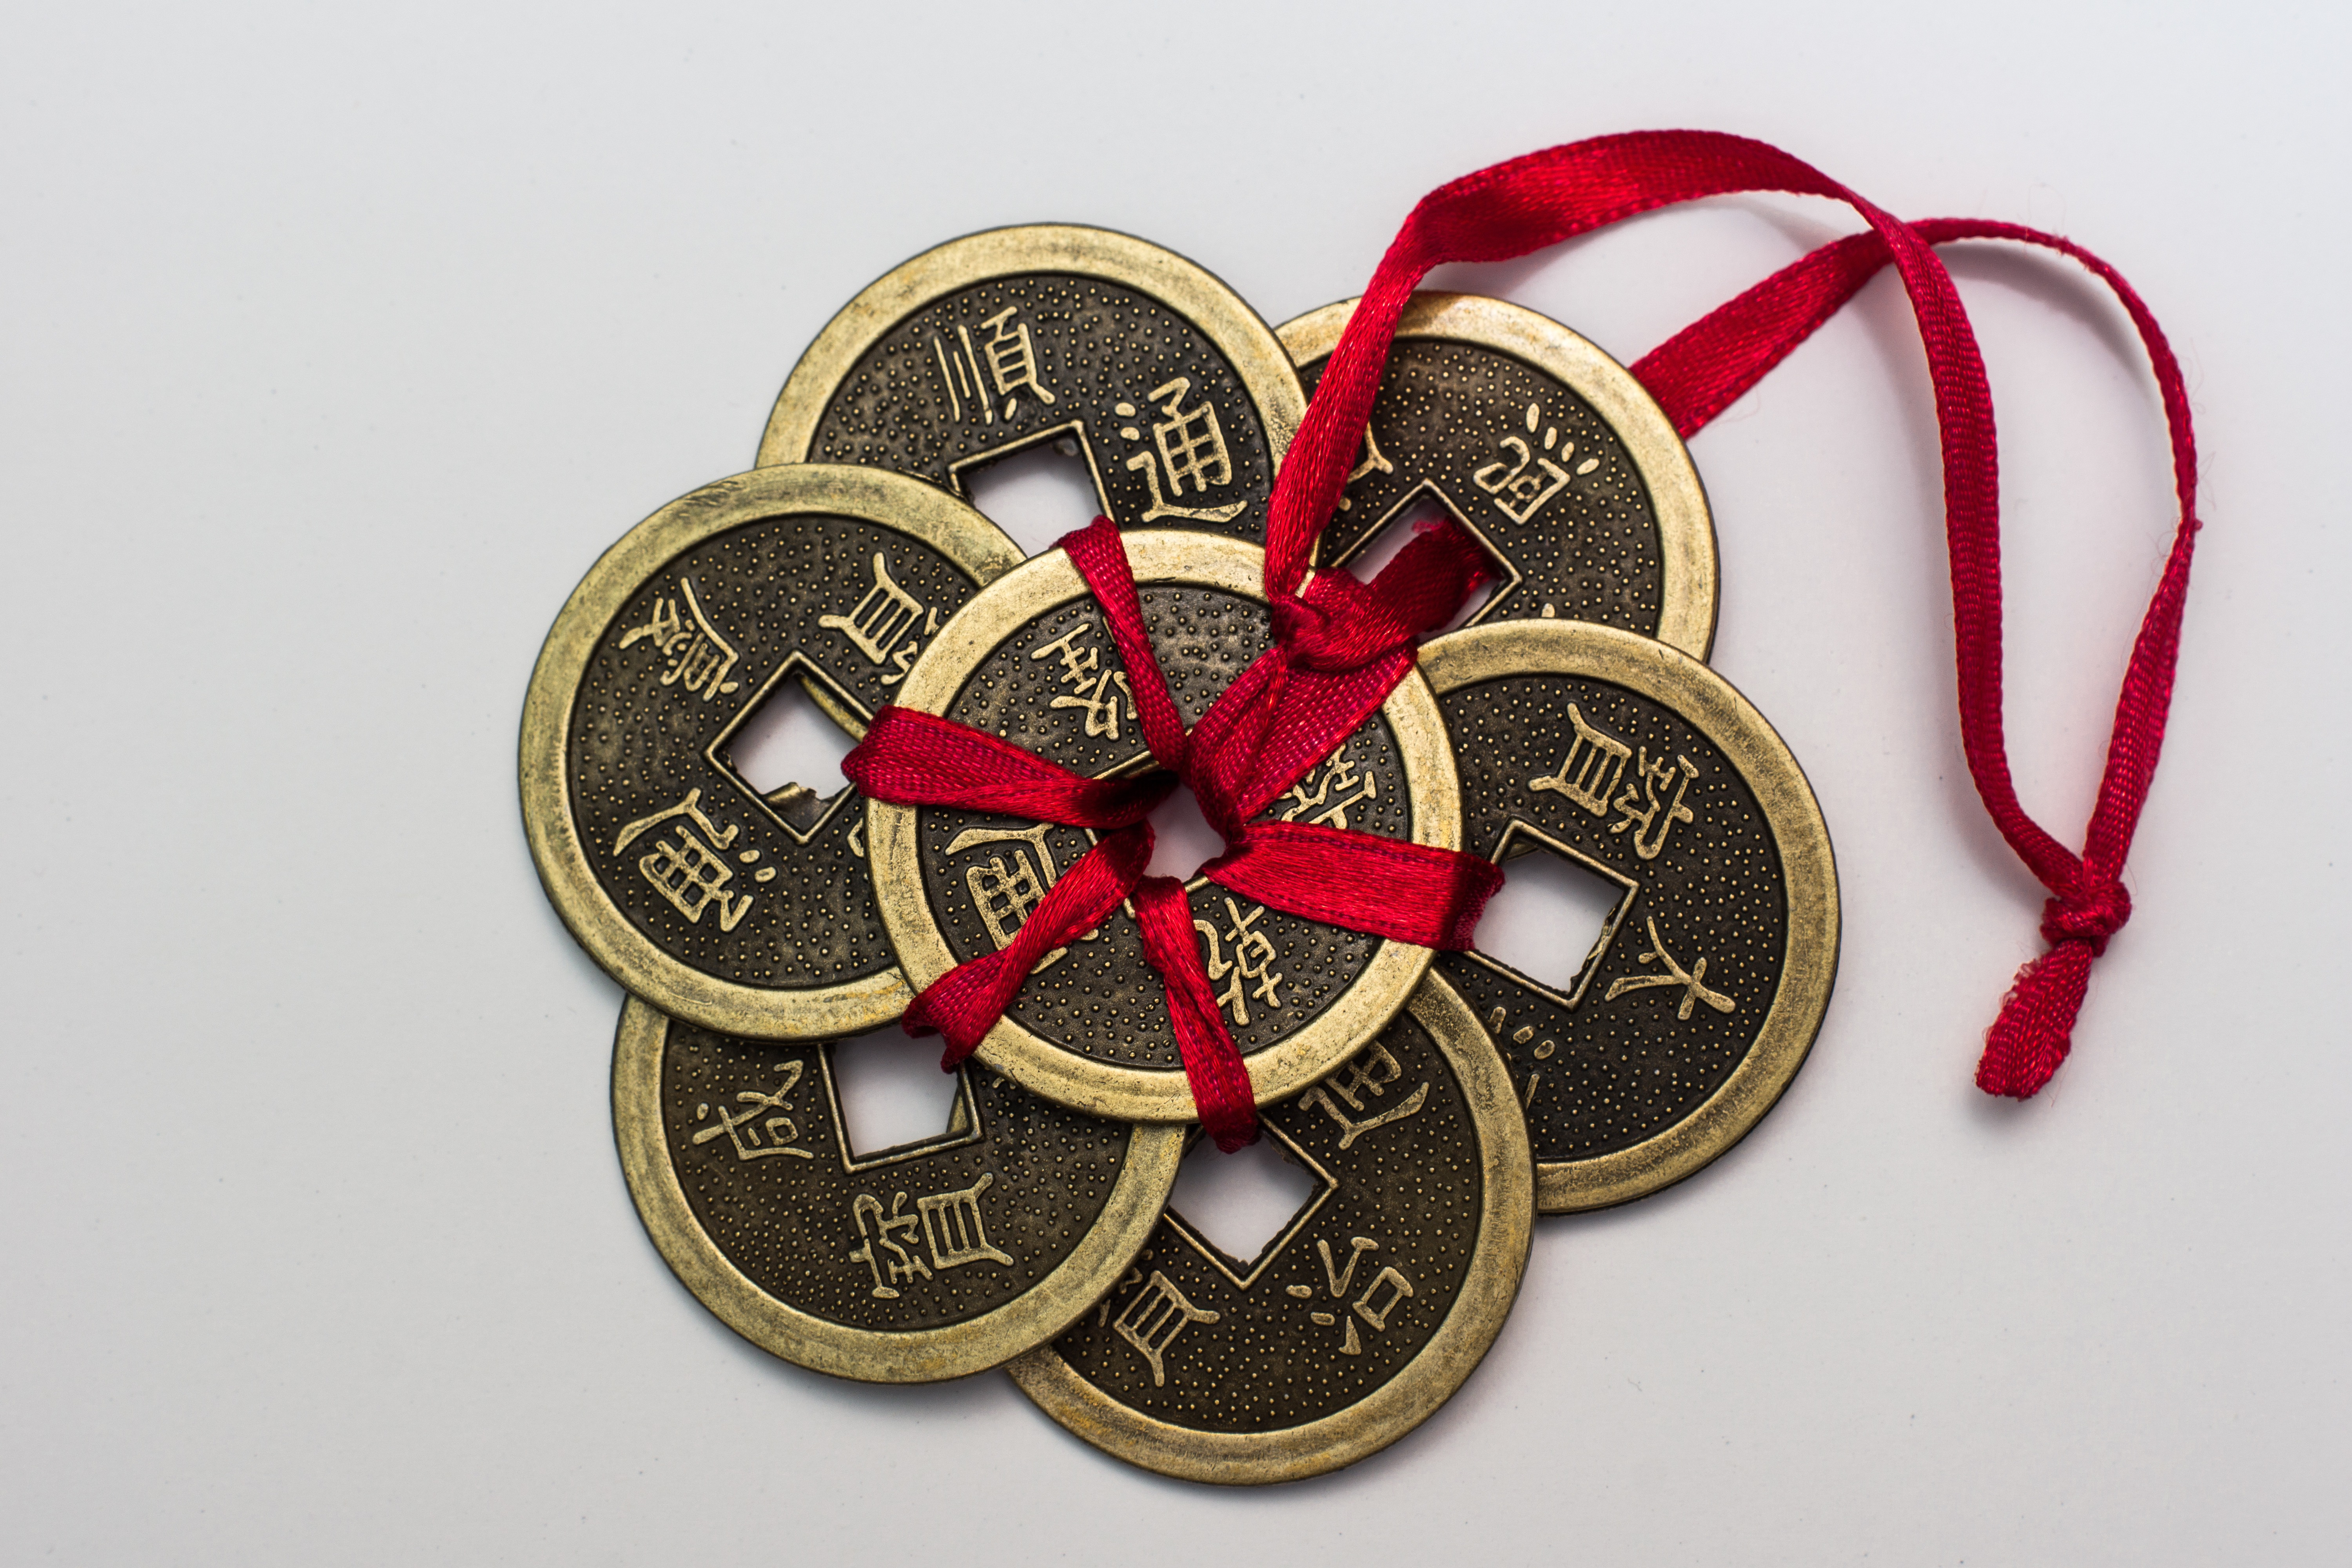
chinese, symbol, macro, money, close, currency, medal, luck, coins, award, datailaufnahme, feng shui, macro photo, fashion accessory, lucky coins, chinese coins